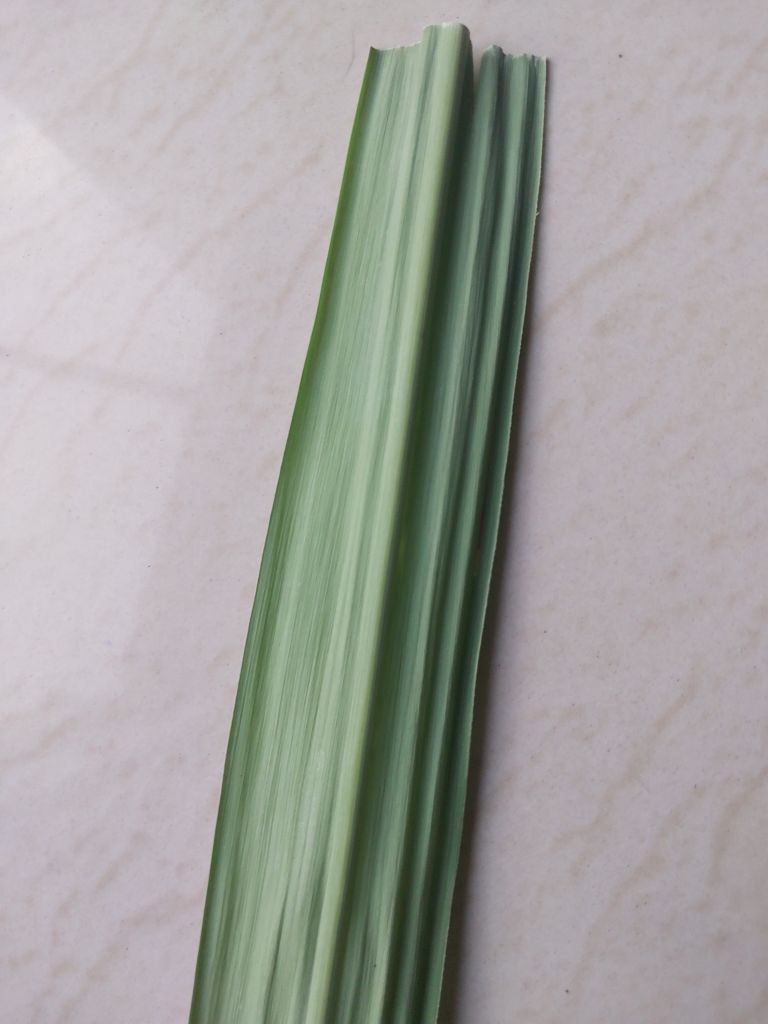
Label: Viral Disease